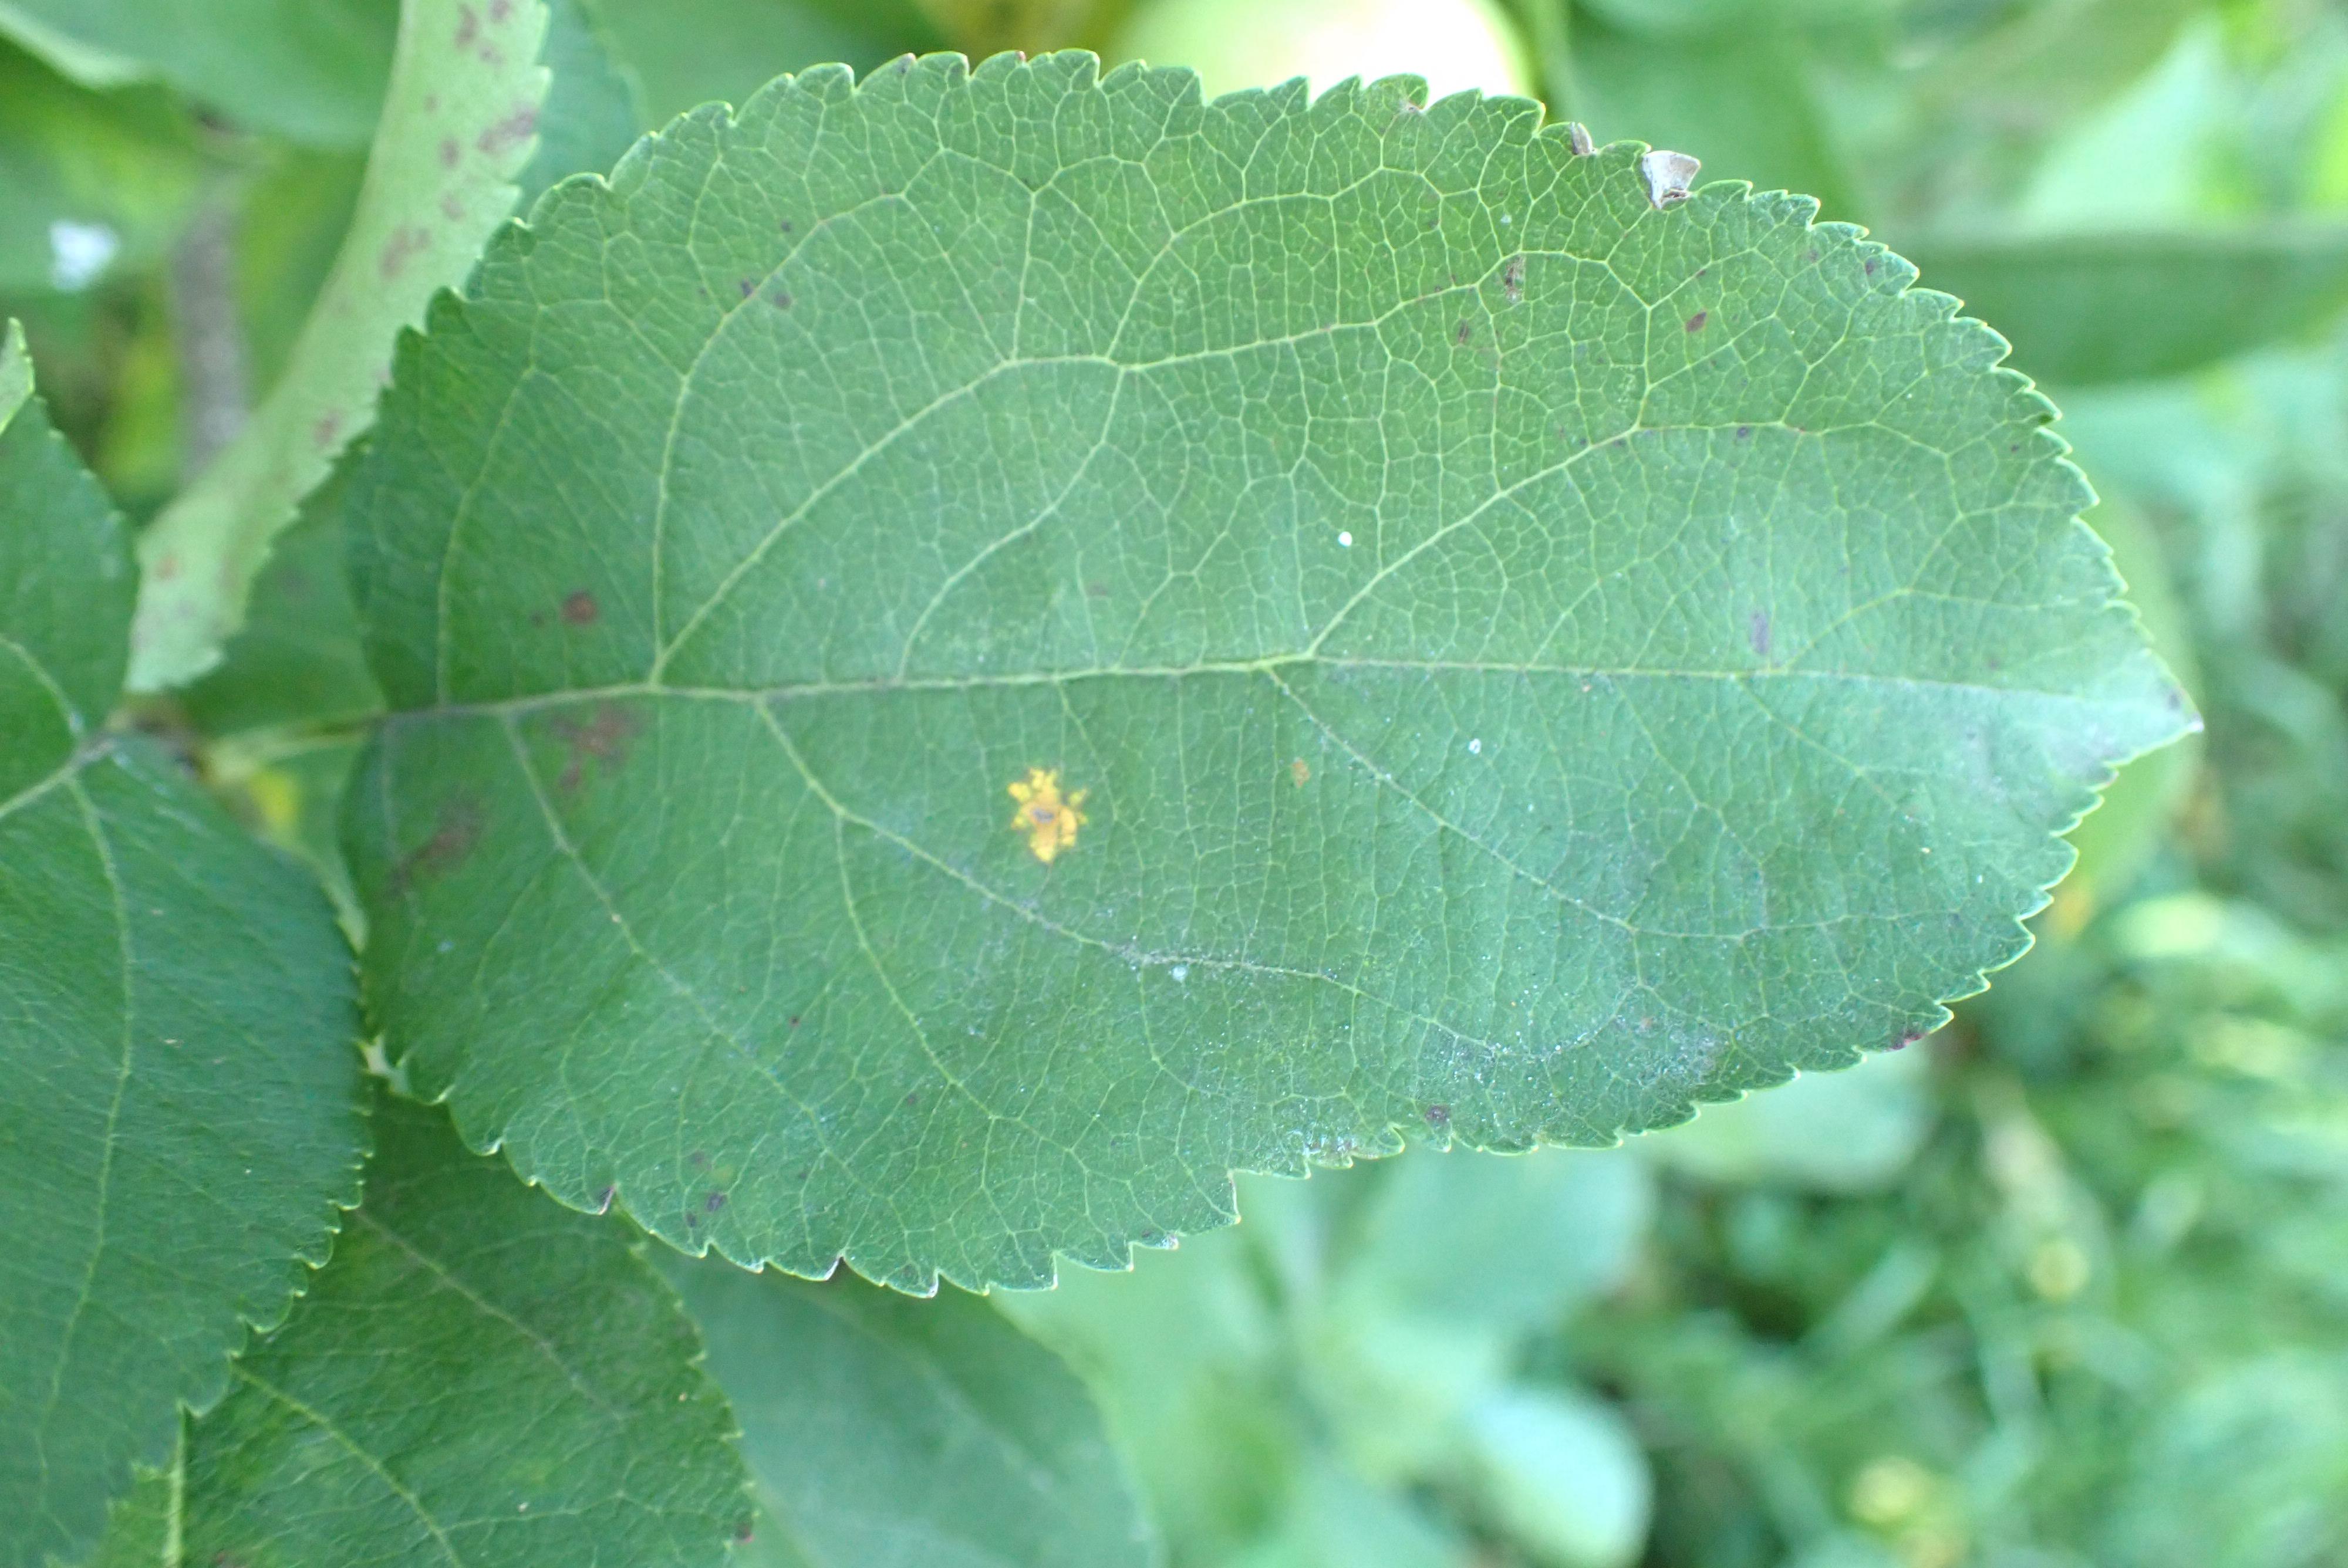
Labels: complex